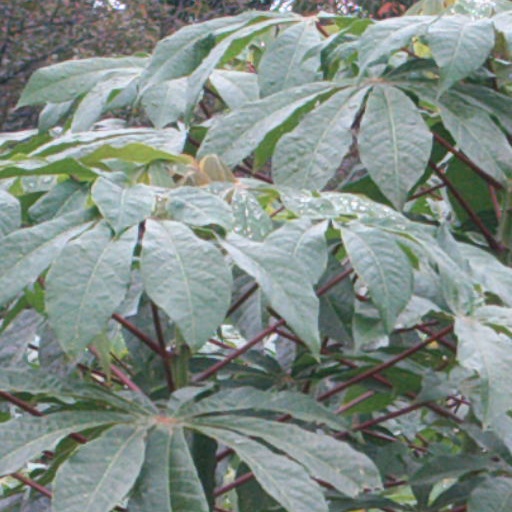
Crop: cassava